Seay's Chapel Methodist Church

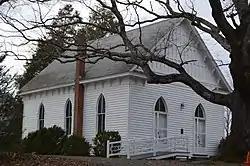
Front and southern side

Seay's Chapel Methodist Church is a historic Methodist church located near Palmyra, Fluvanna County, Virginia. It was built between 1893 and 1902, and is a one-story, 30 feet by 40 feet, vernacular Carpenter Gothic style chapel. It features a slate gable roof with ornamental wooden brackets under the eaves and along the gables and a rectangular wooden panel design in the front and rear gables. Also on the property is the contributing church cemetery.